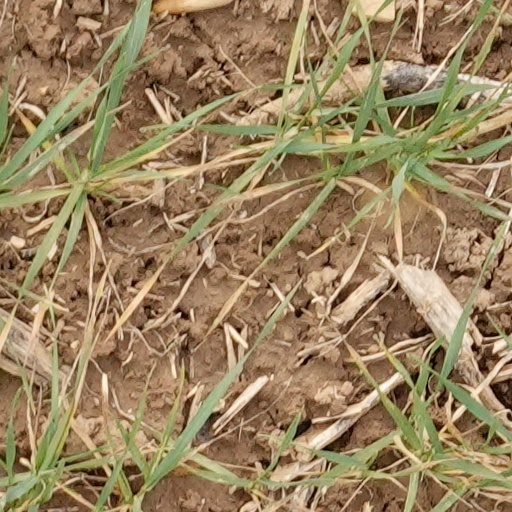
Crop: wheat